Christopher Turnor (MP)

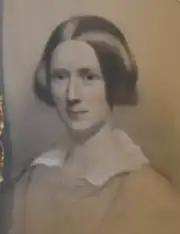
Lady Caroline Turnor née Finch-Hatton (1817-1888)

Turnor married on 2 February 1837 Lady Caroline Finch-Hatton (6 July 1816 – 13 March 1888), daughter of George Finch-Hatton, 10th Earl of Winchilsea (1791–1858) and Lady Georgiana, daughter of 3rd Duke of Montrose. Lady Caroline had been presented at St James's Palace in the Queen's drawing room three years earlier by her mother, she was noted wearing richest blue manteu with blond lace and trimmings. The Finch-Hatton family owned lands in Hertfordshire and parts of Hatton Garden in London. Turnor's son was Edmund Turnor (24 March 1838 – 15 December 1903), Member of Parliament for Grantham in 1868, and for South Lincolnshire from 1868 to 1880. A second son was Christopher Hatton Turnor (b. 16 Dec 1840), whose son was Christopher Hatton Turnor, author and architect, of Stoke Rochford (23 November 1873 – 1940), who married on 7 August 1907 Sarah Marie Talbot, daughter and heir of Admiral The Hon. Walter Cecil Carpenter, formerly Talbot.